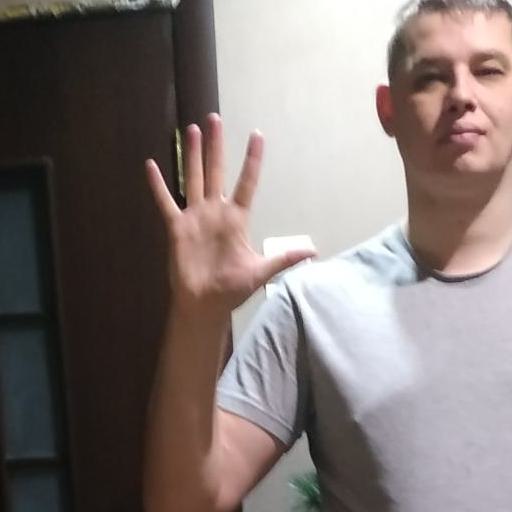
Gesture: palm